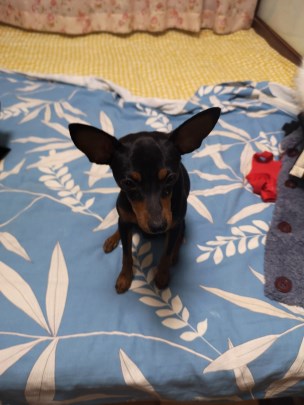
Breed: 561-n000127-miniature_pinscher